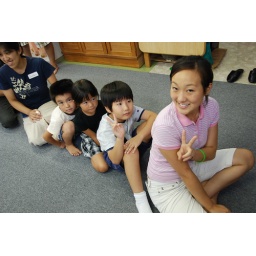
This was a version of telephone where you draw an image on the back of the person in front of you.